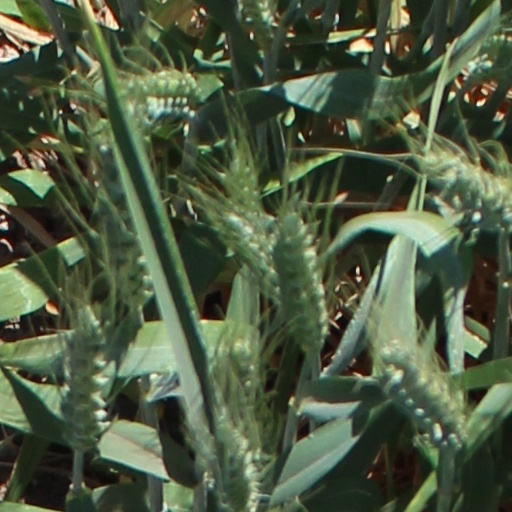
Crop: wheat